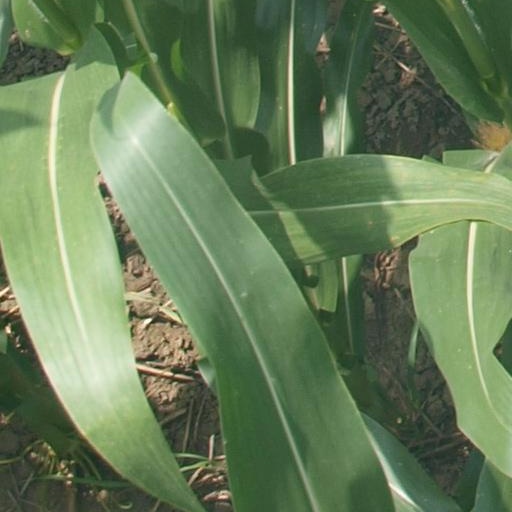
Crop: maize; corn